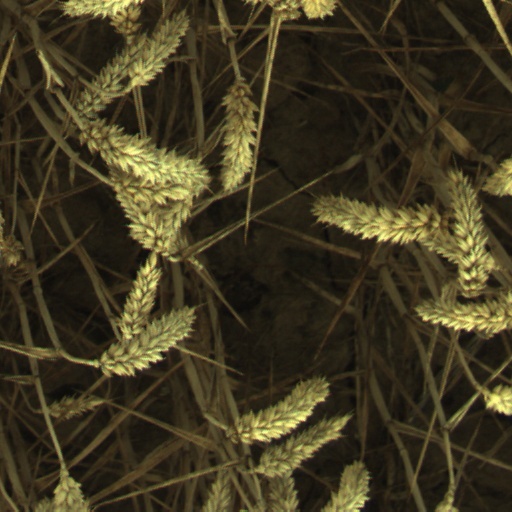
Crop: wheat